Photo-oxidation of polymers

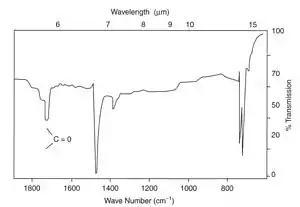
IR spectrum showing carbonyl absorption due to UV degradation of polyethylene

The photo-oxidation of polymers can be investigated by either natural or accelerated weather testing. Such testing is important in determining the expected service-life of plastic items as well as the fate of waste plastic.